Prosperity theology

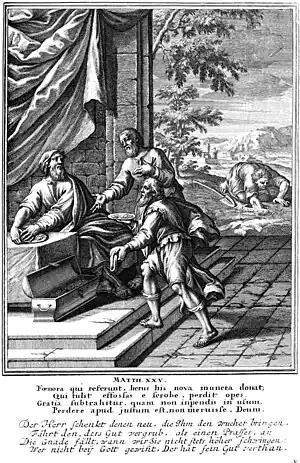
Proponents of prosperity theology often cite the parable of the talents (here depicted in a 1712 woodcut)

Prosperity theology teaches that Christians are entitled to well-being and, because spiritual and physical realities are seen as one inseparable reality, interprets well-being as physical health and economic prosperity. Teachers of the doctrine focus on personal empowerment, promoting a positive view of the spirit and body. They maintain that Christians have been given power over creation because they are made in the image of God and teach that positive confession allows Christians to exercise dominion over their souls and material objects around them. Leaders of the movement view the atonement as providing for the alleviation of sickness, poverty, and spiritual corruption; poverty and illness are cast as curses which can be broken by faith and righteous actions. There are, however, some prosperity churches which seek a more moderate or reformed paradigm of prosperity. Kirbyjon Caldwell, pastor of a Methodist mega-church, supports a theology of abundant life, teaching prosperity for the whole human being, which he sees as a path to combating poverty.